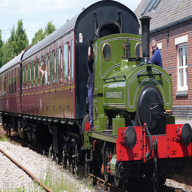
Vehicle type: Trains